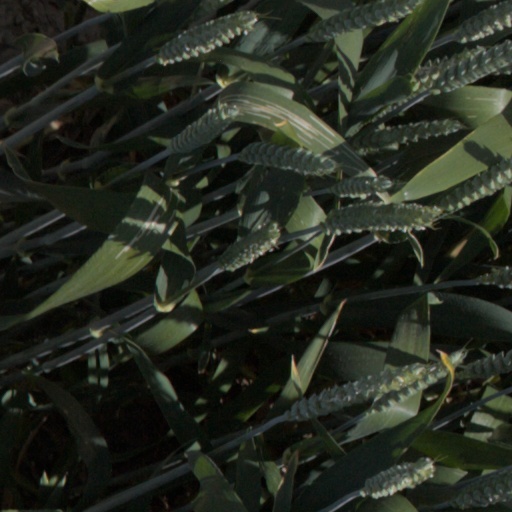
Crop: wheat